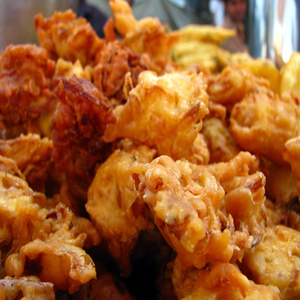
Dish: pakora